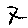
Label: 7